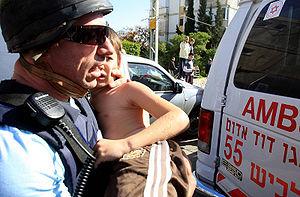
Les attaques d'Israël à la roquette et au mortier par les Palestiniens à partir de la bande de Gaza ont débuté en 2001. Les attaques ont tué 13 personnes, en majorité des civils, et des centaines de blessés, mais leur effet principal est la création de traumatisme psychologique et la perturbation de la vie quotidienne au sein de la population israélienne. Une étude médicale réalisée à Sdérot, la ville israélienne proche de la bande de Gaza, ont décelé un fort taux de stress post-traumatique chez les jeunes enfants de près de 50%, ainsi que des taux élevés de dépression et de fausse couche.